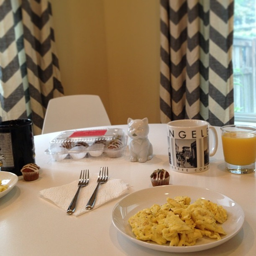
The bowl of food on the table is next to a couple of forks and glasses.
A plate with some eggs and some toast with juice on a table.
A plate of food sitting on a table with forks and juice.
a table with two forks and a plate of food.
This is a nice breakfast of eggs, a mini muffin, coffee, and orange juice.